Stinson Reliant

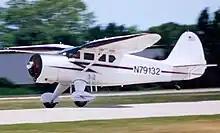
A Stinson (Vultee) V-77

The Reliant was used by the United States Army Air Forces in World War II as a utility aircraft, designated UC-81, and as trainer designated AT-19. The Royal Navy and Royal Air Force also used Reliants, for light transport and communication duties. After the war they were sold on the civilian market as the Vultee V-77.